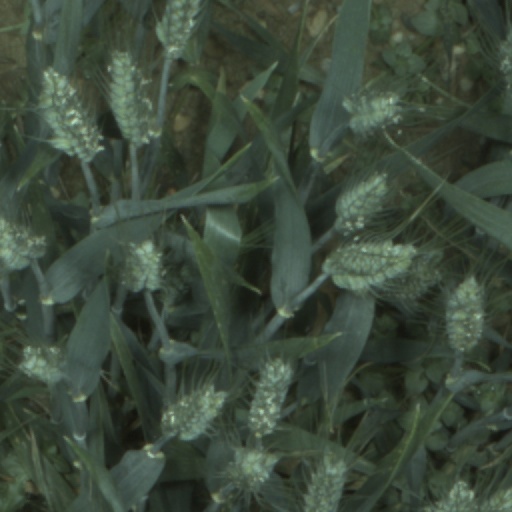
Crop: wheat